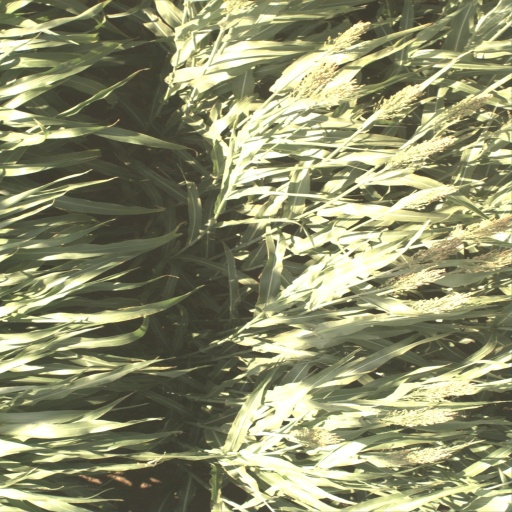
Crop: sorghum